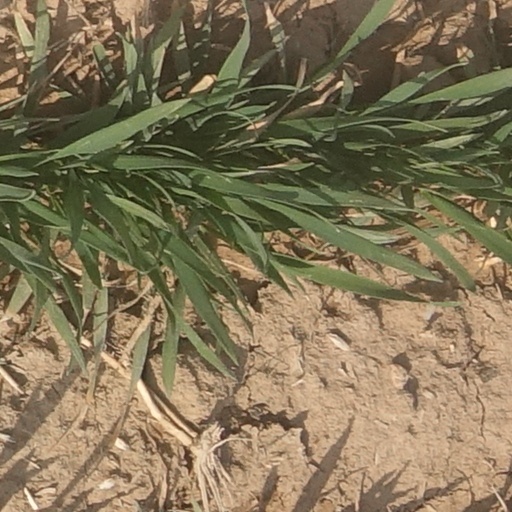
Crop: wheat